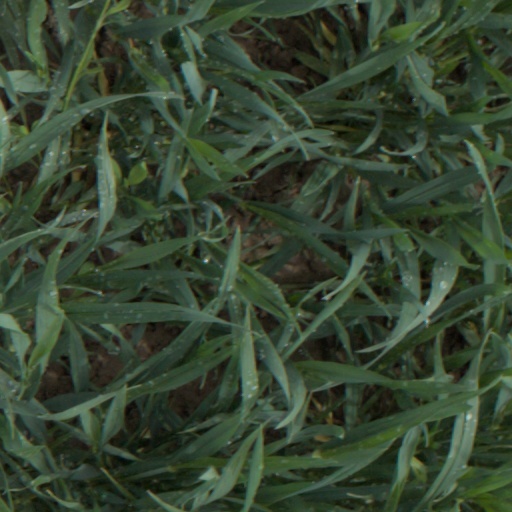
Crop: wheat